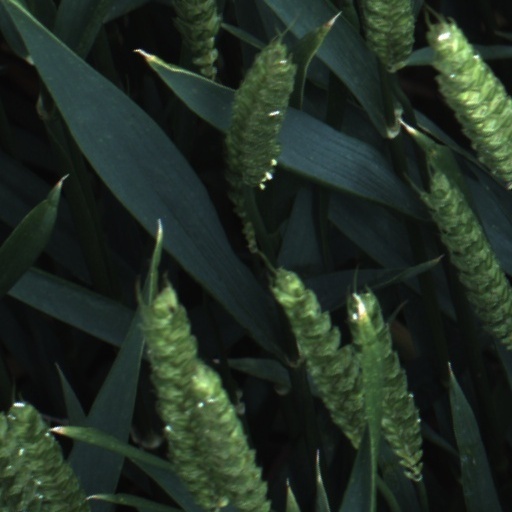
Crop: wheat